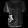
Label: T - shirt / top